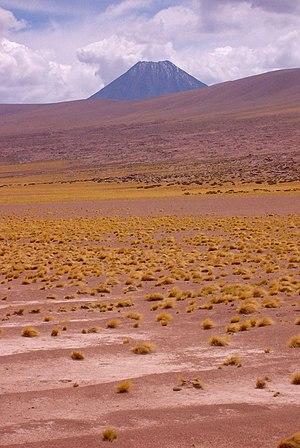
Le Chiliques est un volcan du Chili qui se présente sous la forme d'un stratovolcan couronné par un cratère sommital. Alors considéré comme endormi, des images thermiques satellites ont mis en évidence en 2002 des zones très chaudes dans le cratère et en haut de ses flancs.